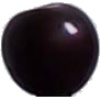
Label: cherry_wax_black